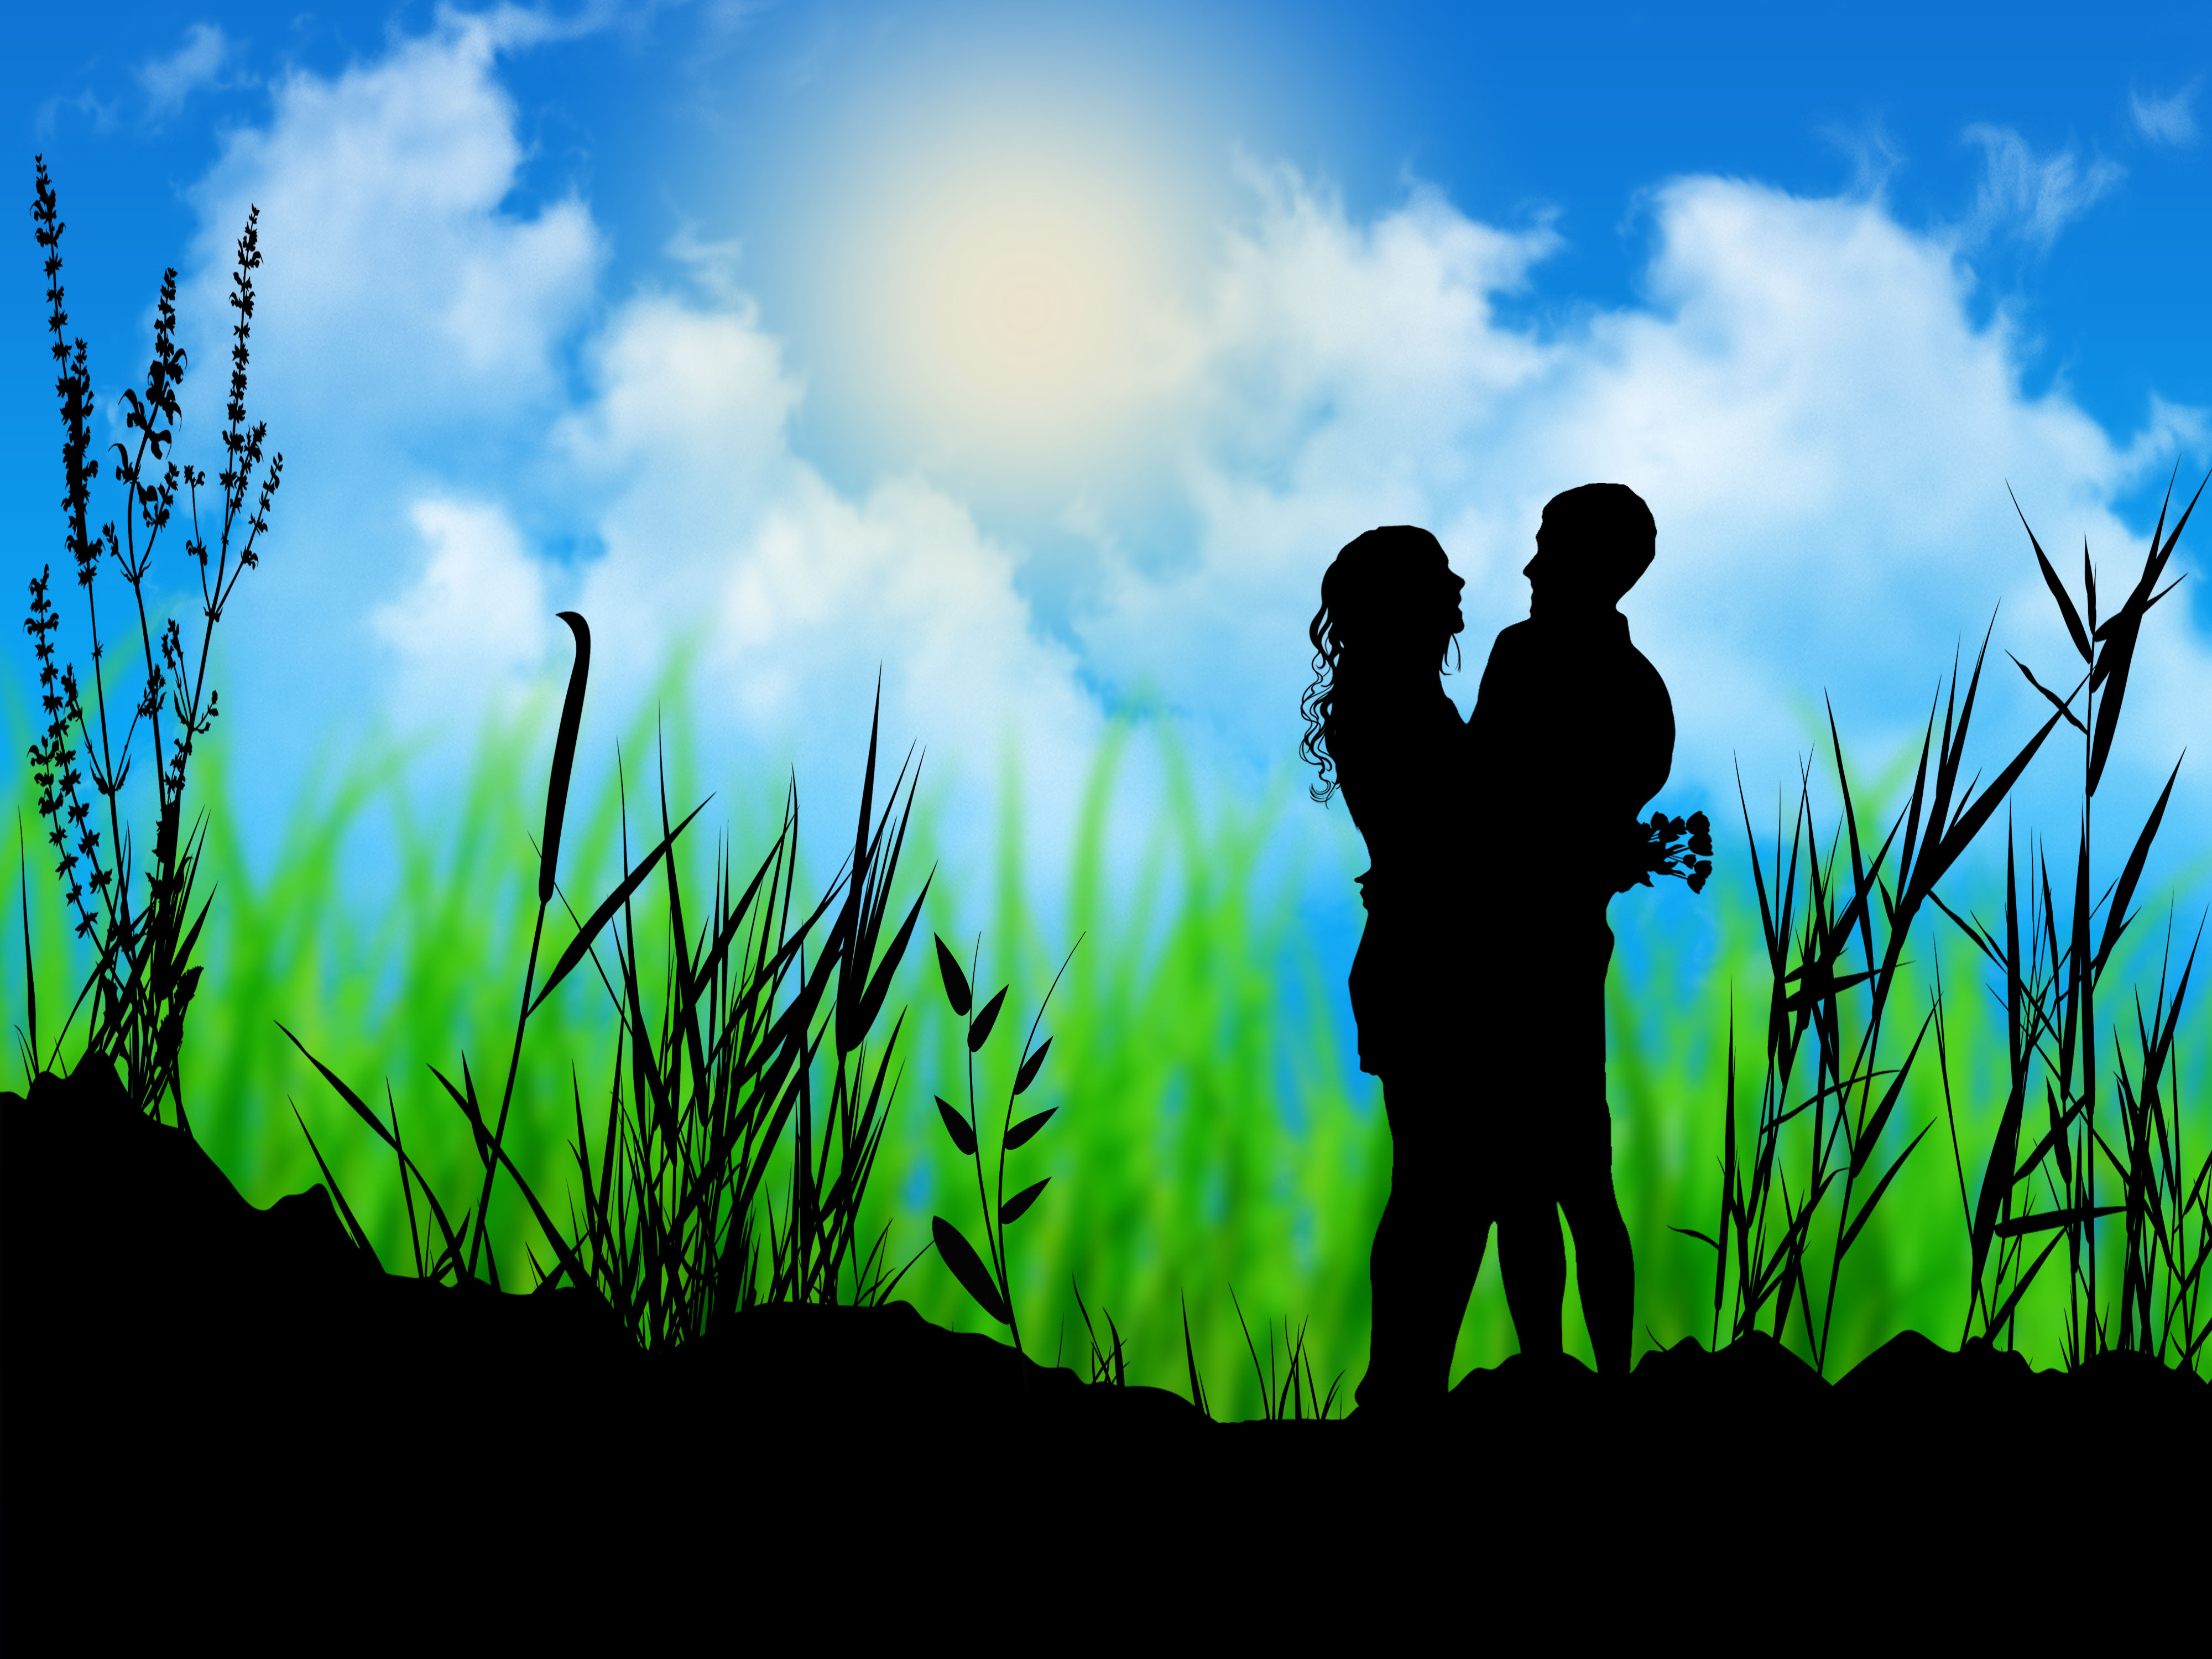
love, romantic, silhouette, sunset, together, fantasy, sky, green, grass, grass family, field, tree, plant, grassland, sunlight, cloud, computer wallpaper, energy, backlighting